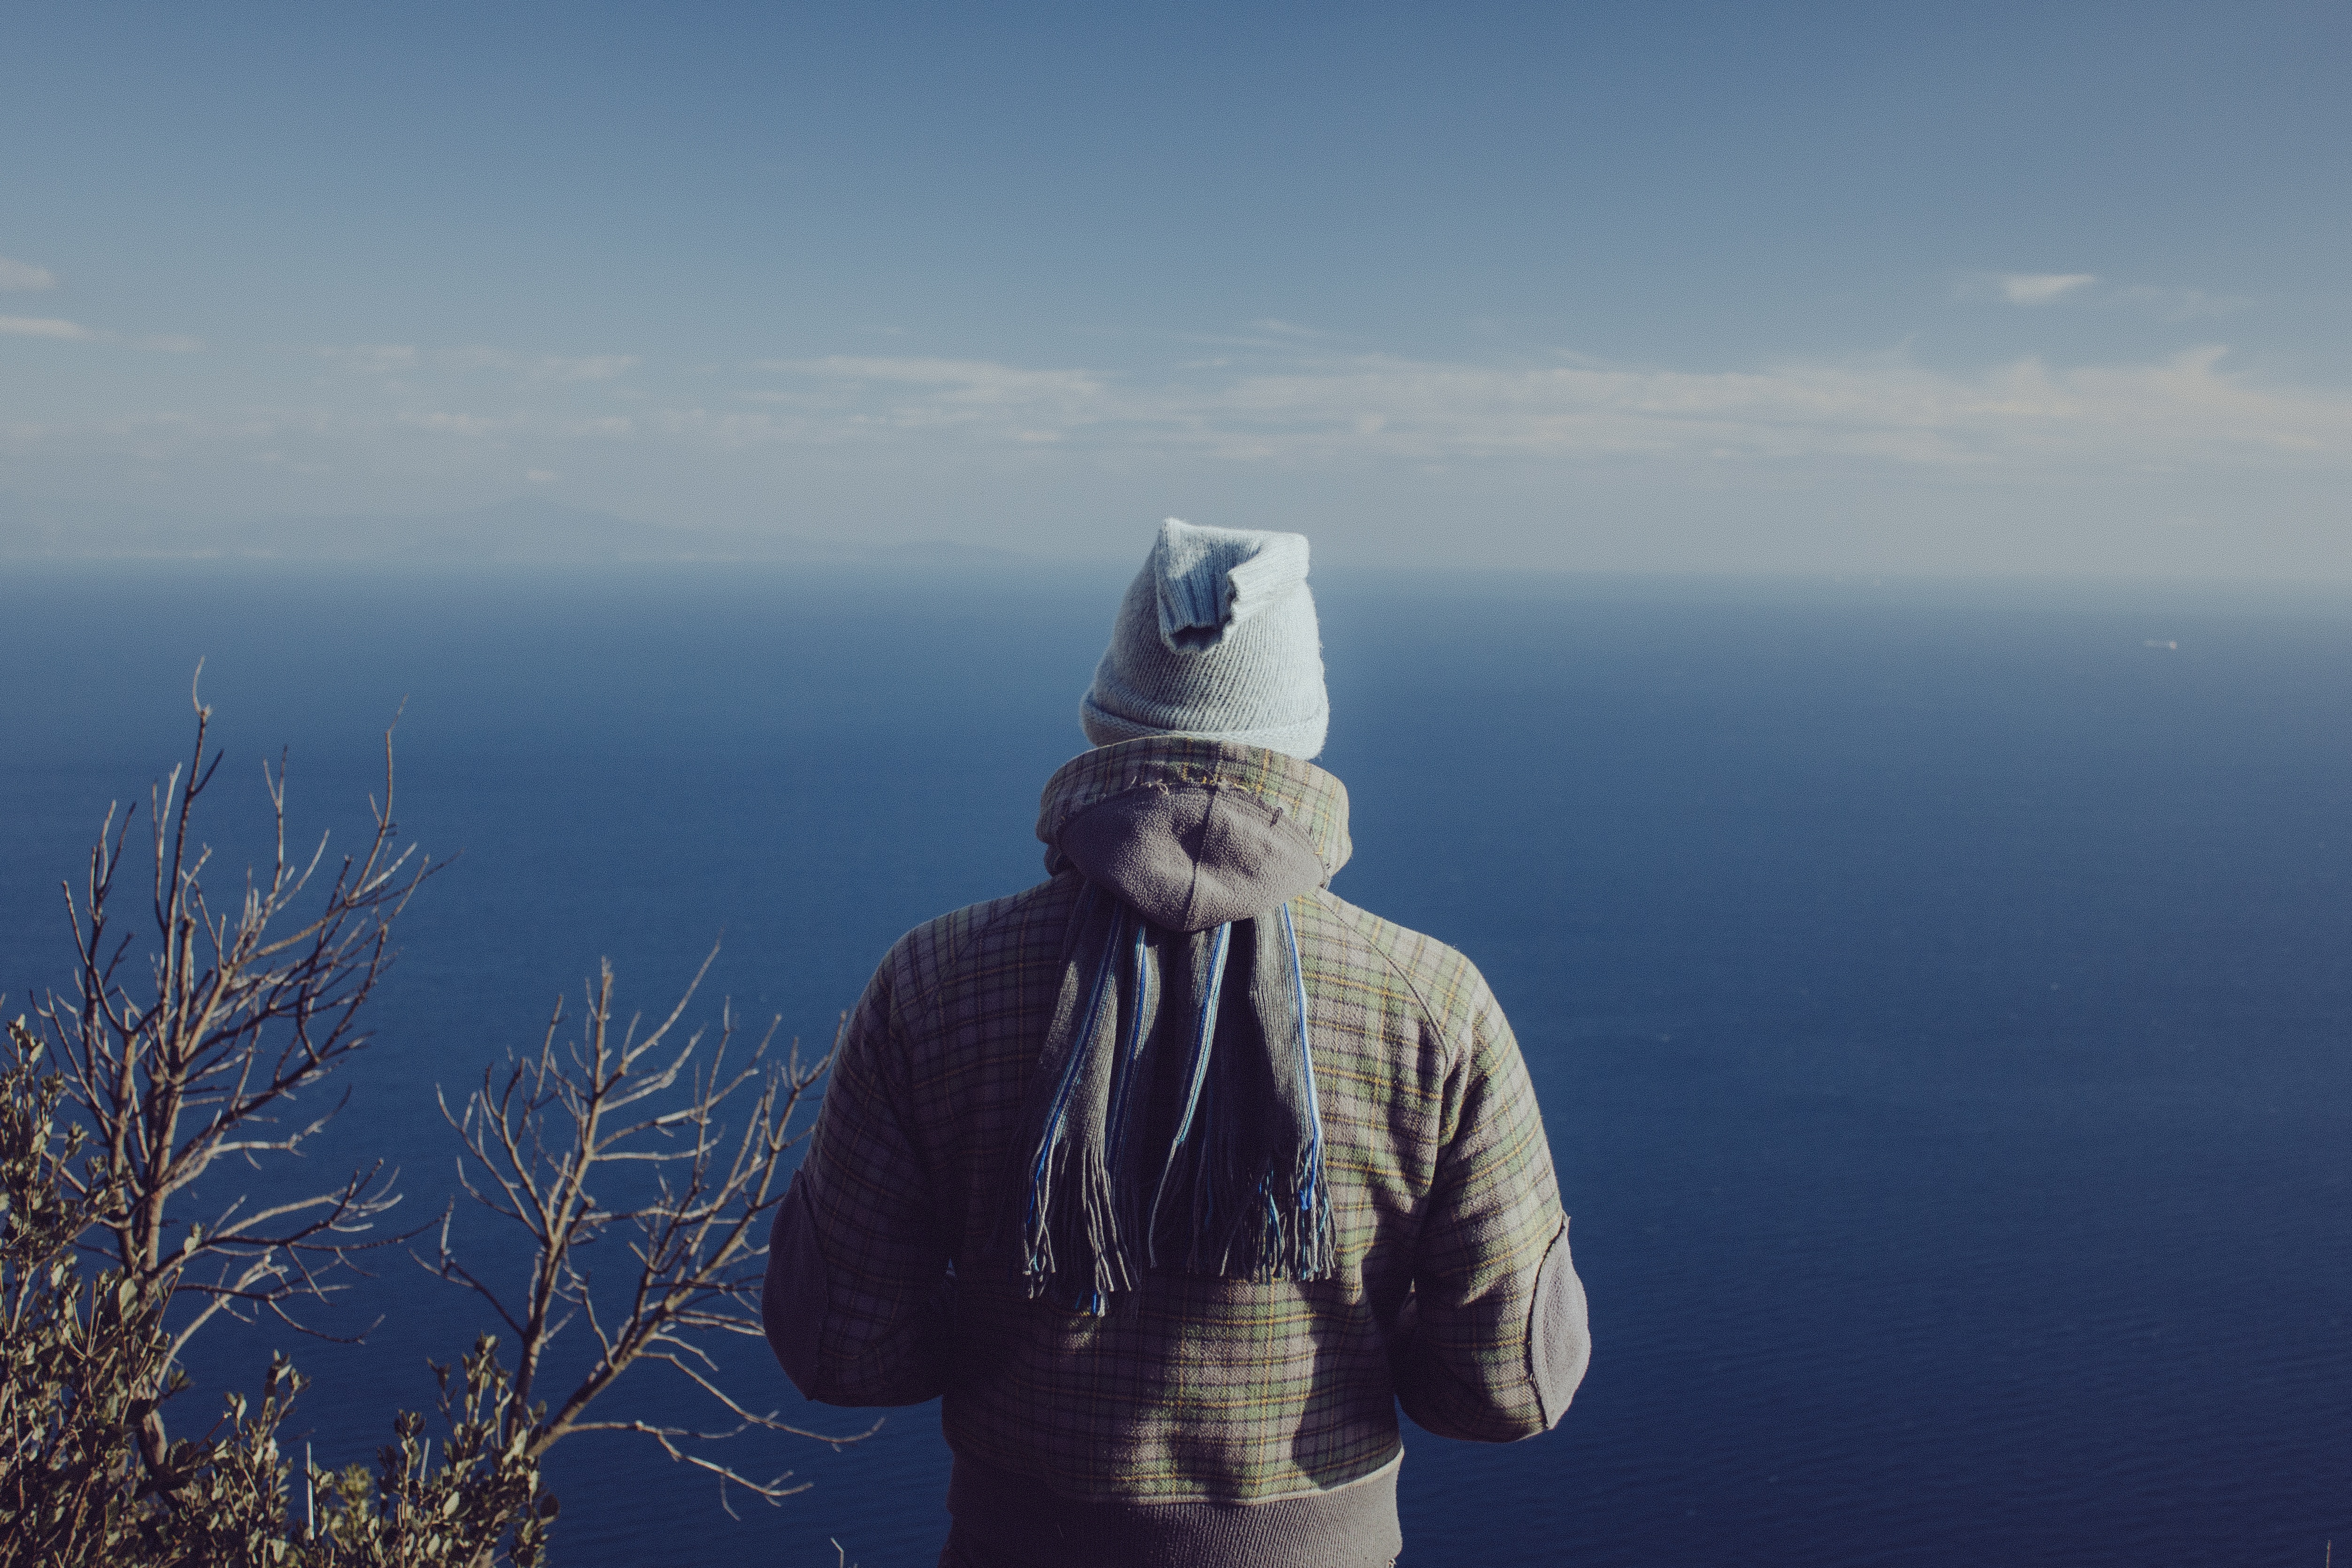
man, sea, ocean, horizon, person, mountain, cold, winter, cloud, people, sky, male, cliff, standing, reflection, calm, hat, blue, terrain, jacket, scarf, summit, quiet, frosty, viewpoint, watching, atmospheric phenomenon, mountainous landforms